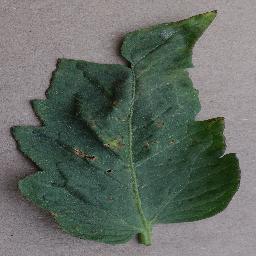
Label: Tomato___Bacterial_spot